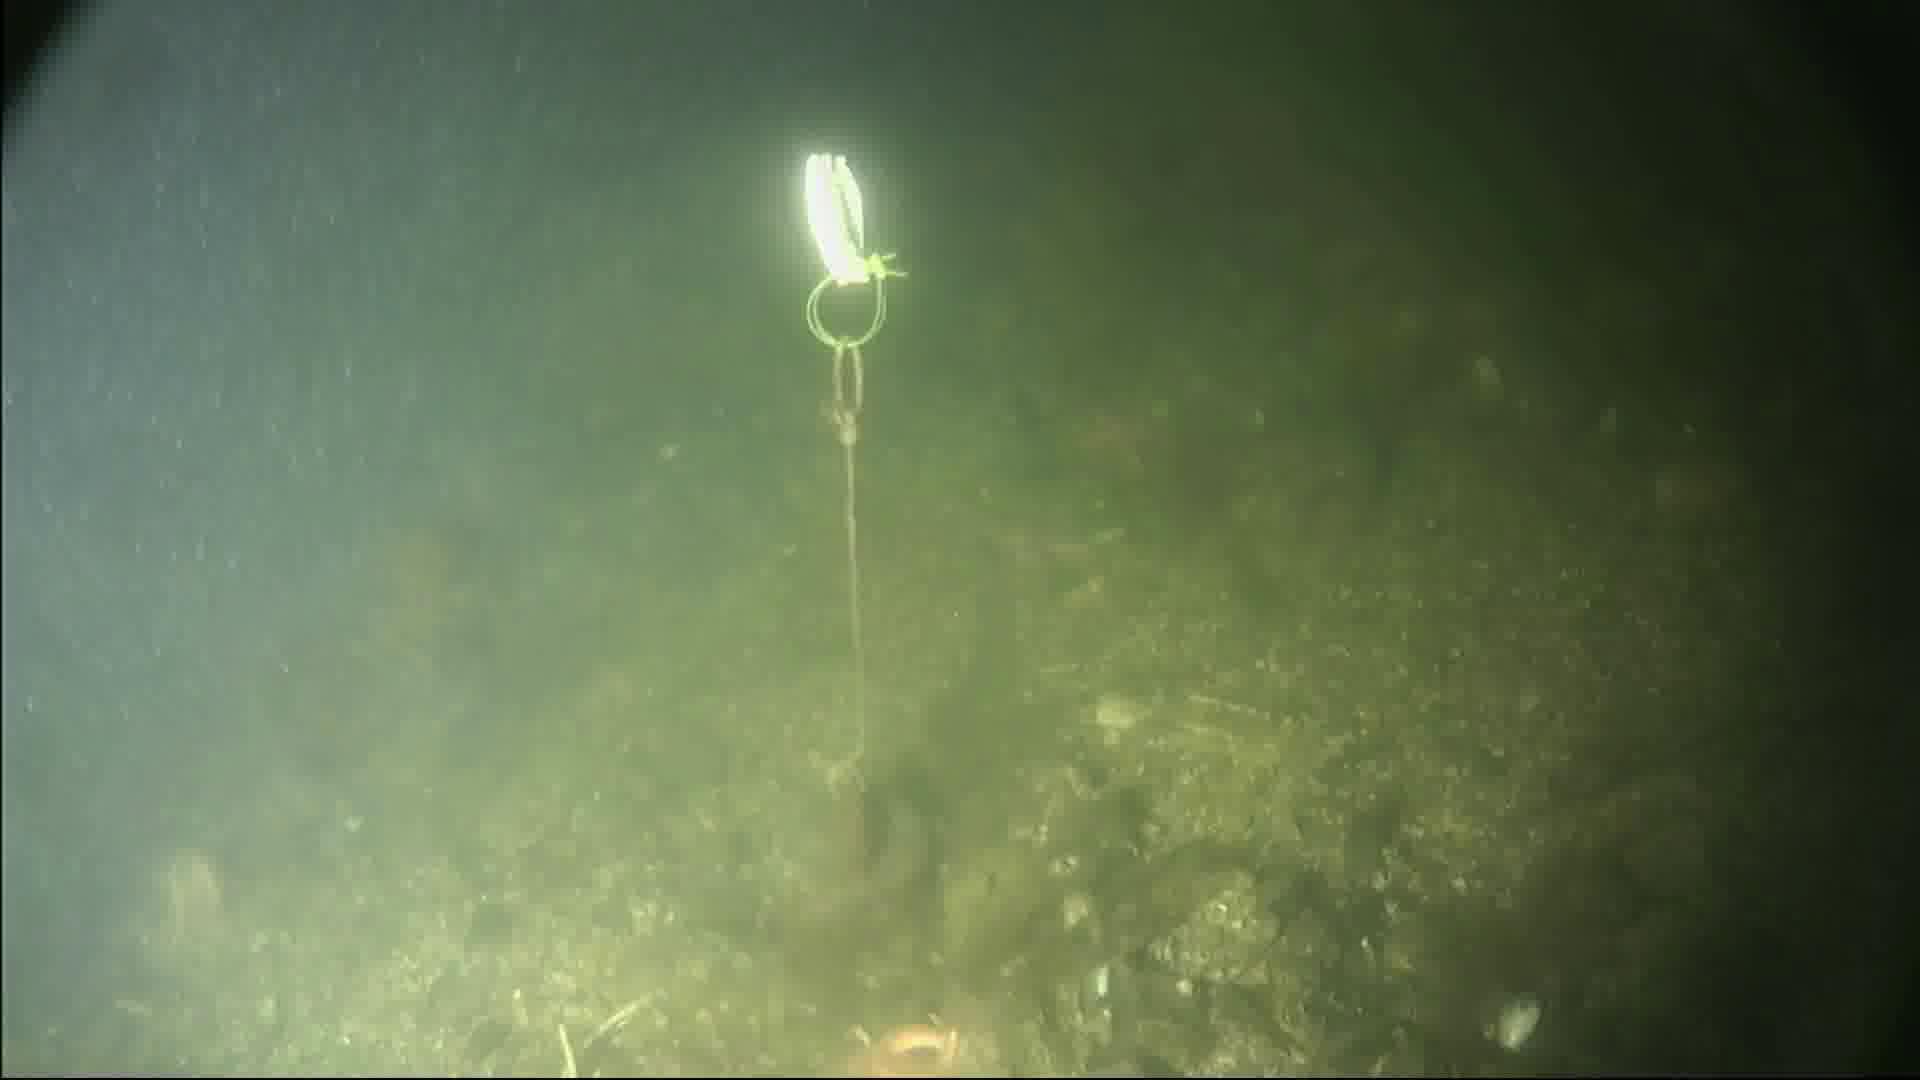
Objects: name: starfish